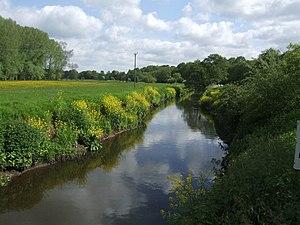
La Stour est une rivière de l'ouest de l'Angleterre. Longue de 40 km, elle prend sa source près de Romsley, et se jette dans la Severn à Stourport-on-Severn. Elle traverse notamment les villes de Halesowen, Stourbridge et Kidderminster. La majeure partie de son cours se situe dans le comté du Worcestershire, mais elle passe également dans les Midlands de l'Ouest et dans le Staffordshire.